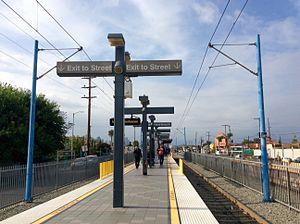
Cet article présente la liste des stations du métro de Los Angeles. Elle inclut les stations déjà en service, celles en construction ainsi que celles en projet. Le métro angelin a ouvert en 1990 puis s'est peu à peu développé au cours des années. Il se compose aujourd'hui de 93 stations réparties sur six lignes de métro.
Vernon est une station du métro de Los Angeles desservie par les rames de la ligne A et située dans South Los Angeles.